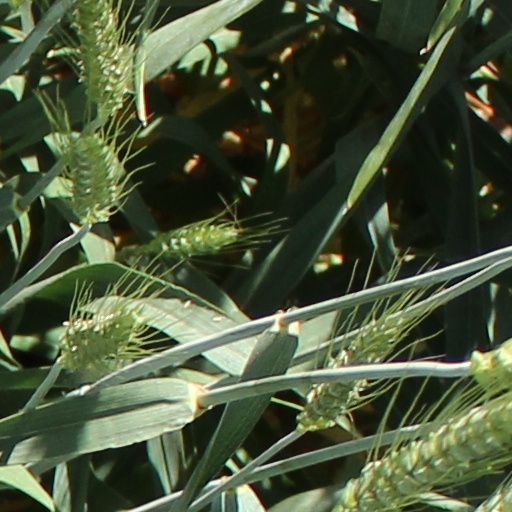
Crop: wheat